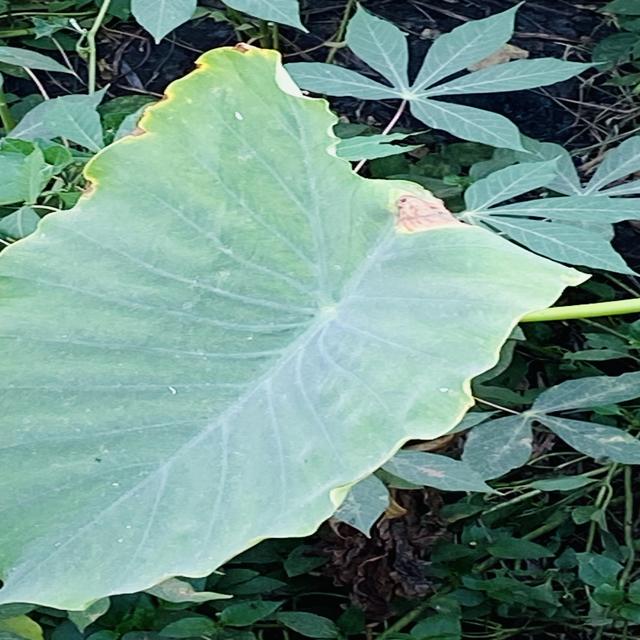
Label: Late_Blight